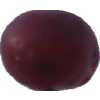
Label: pink_grape